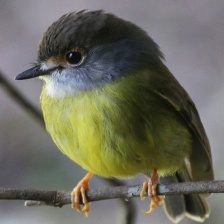
Species: EASTERN YELLOW ROBIN
Scientific name: EOPSALTRIA AUSTRALIS
ImageNet parent category: robin